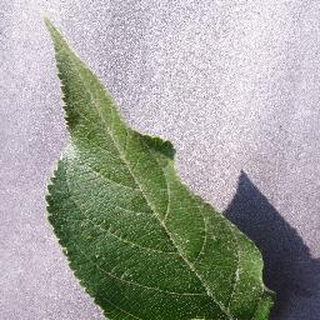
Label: healthy_apple